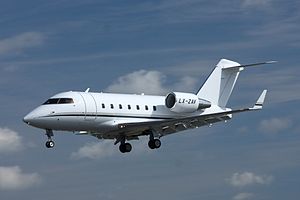
Bombardier CL-600 Challenger
Bombardier Challenger 600 serien er en familie af jetdrevne forretningsfly. De blev først produceret af Canadair mens dette var et uafhængigt firma, og fra 1986 af Canadair som en division af Bombardier Aerospace. Inklusive Challenger 300 og Challenger 850 er der 1.600 Bombardier Challenger i tjeneste, og flåden har logget 7,3 millioner flyvetimer i løbet af over 4,3 millioner flyvninger.